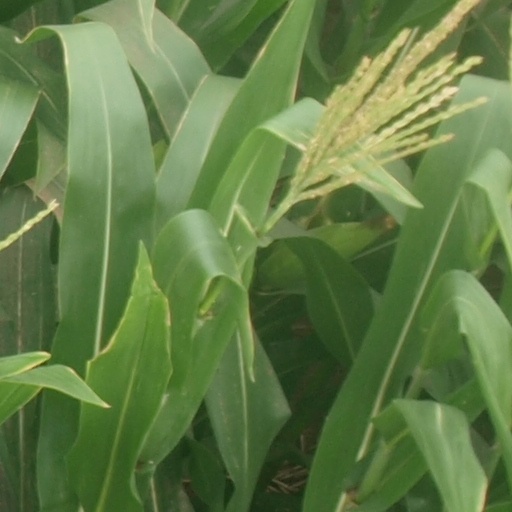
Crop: maize; corn